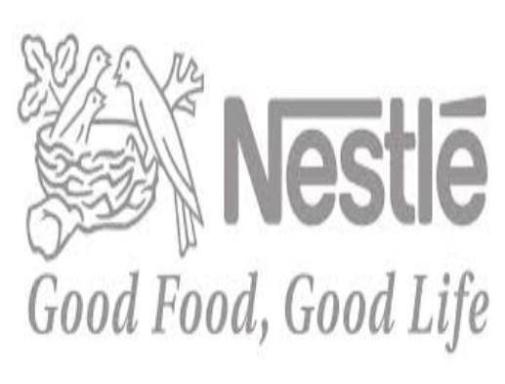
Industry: Food